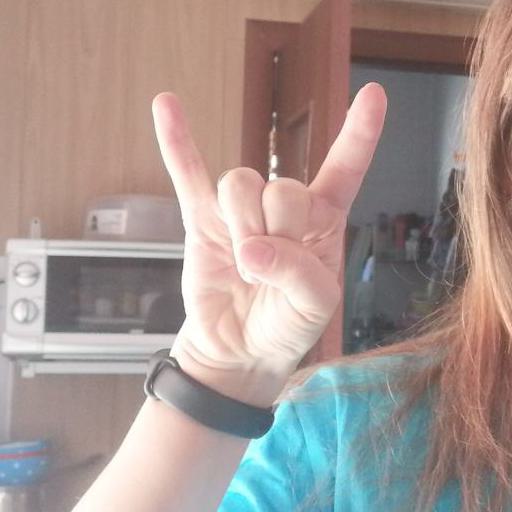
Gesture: rock